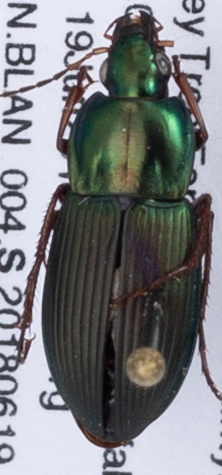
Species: Poecilus lucublandus
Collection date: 2018-06-19
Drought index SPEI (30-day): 1.45
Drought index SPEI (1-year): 0.9
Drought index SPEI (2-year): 0.9